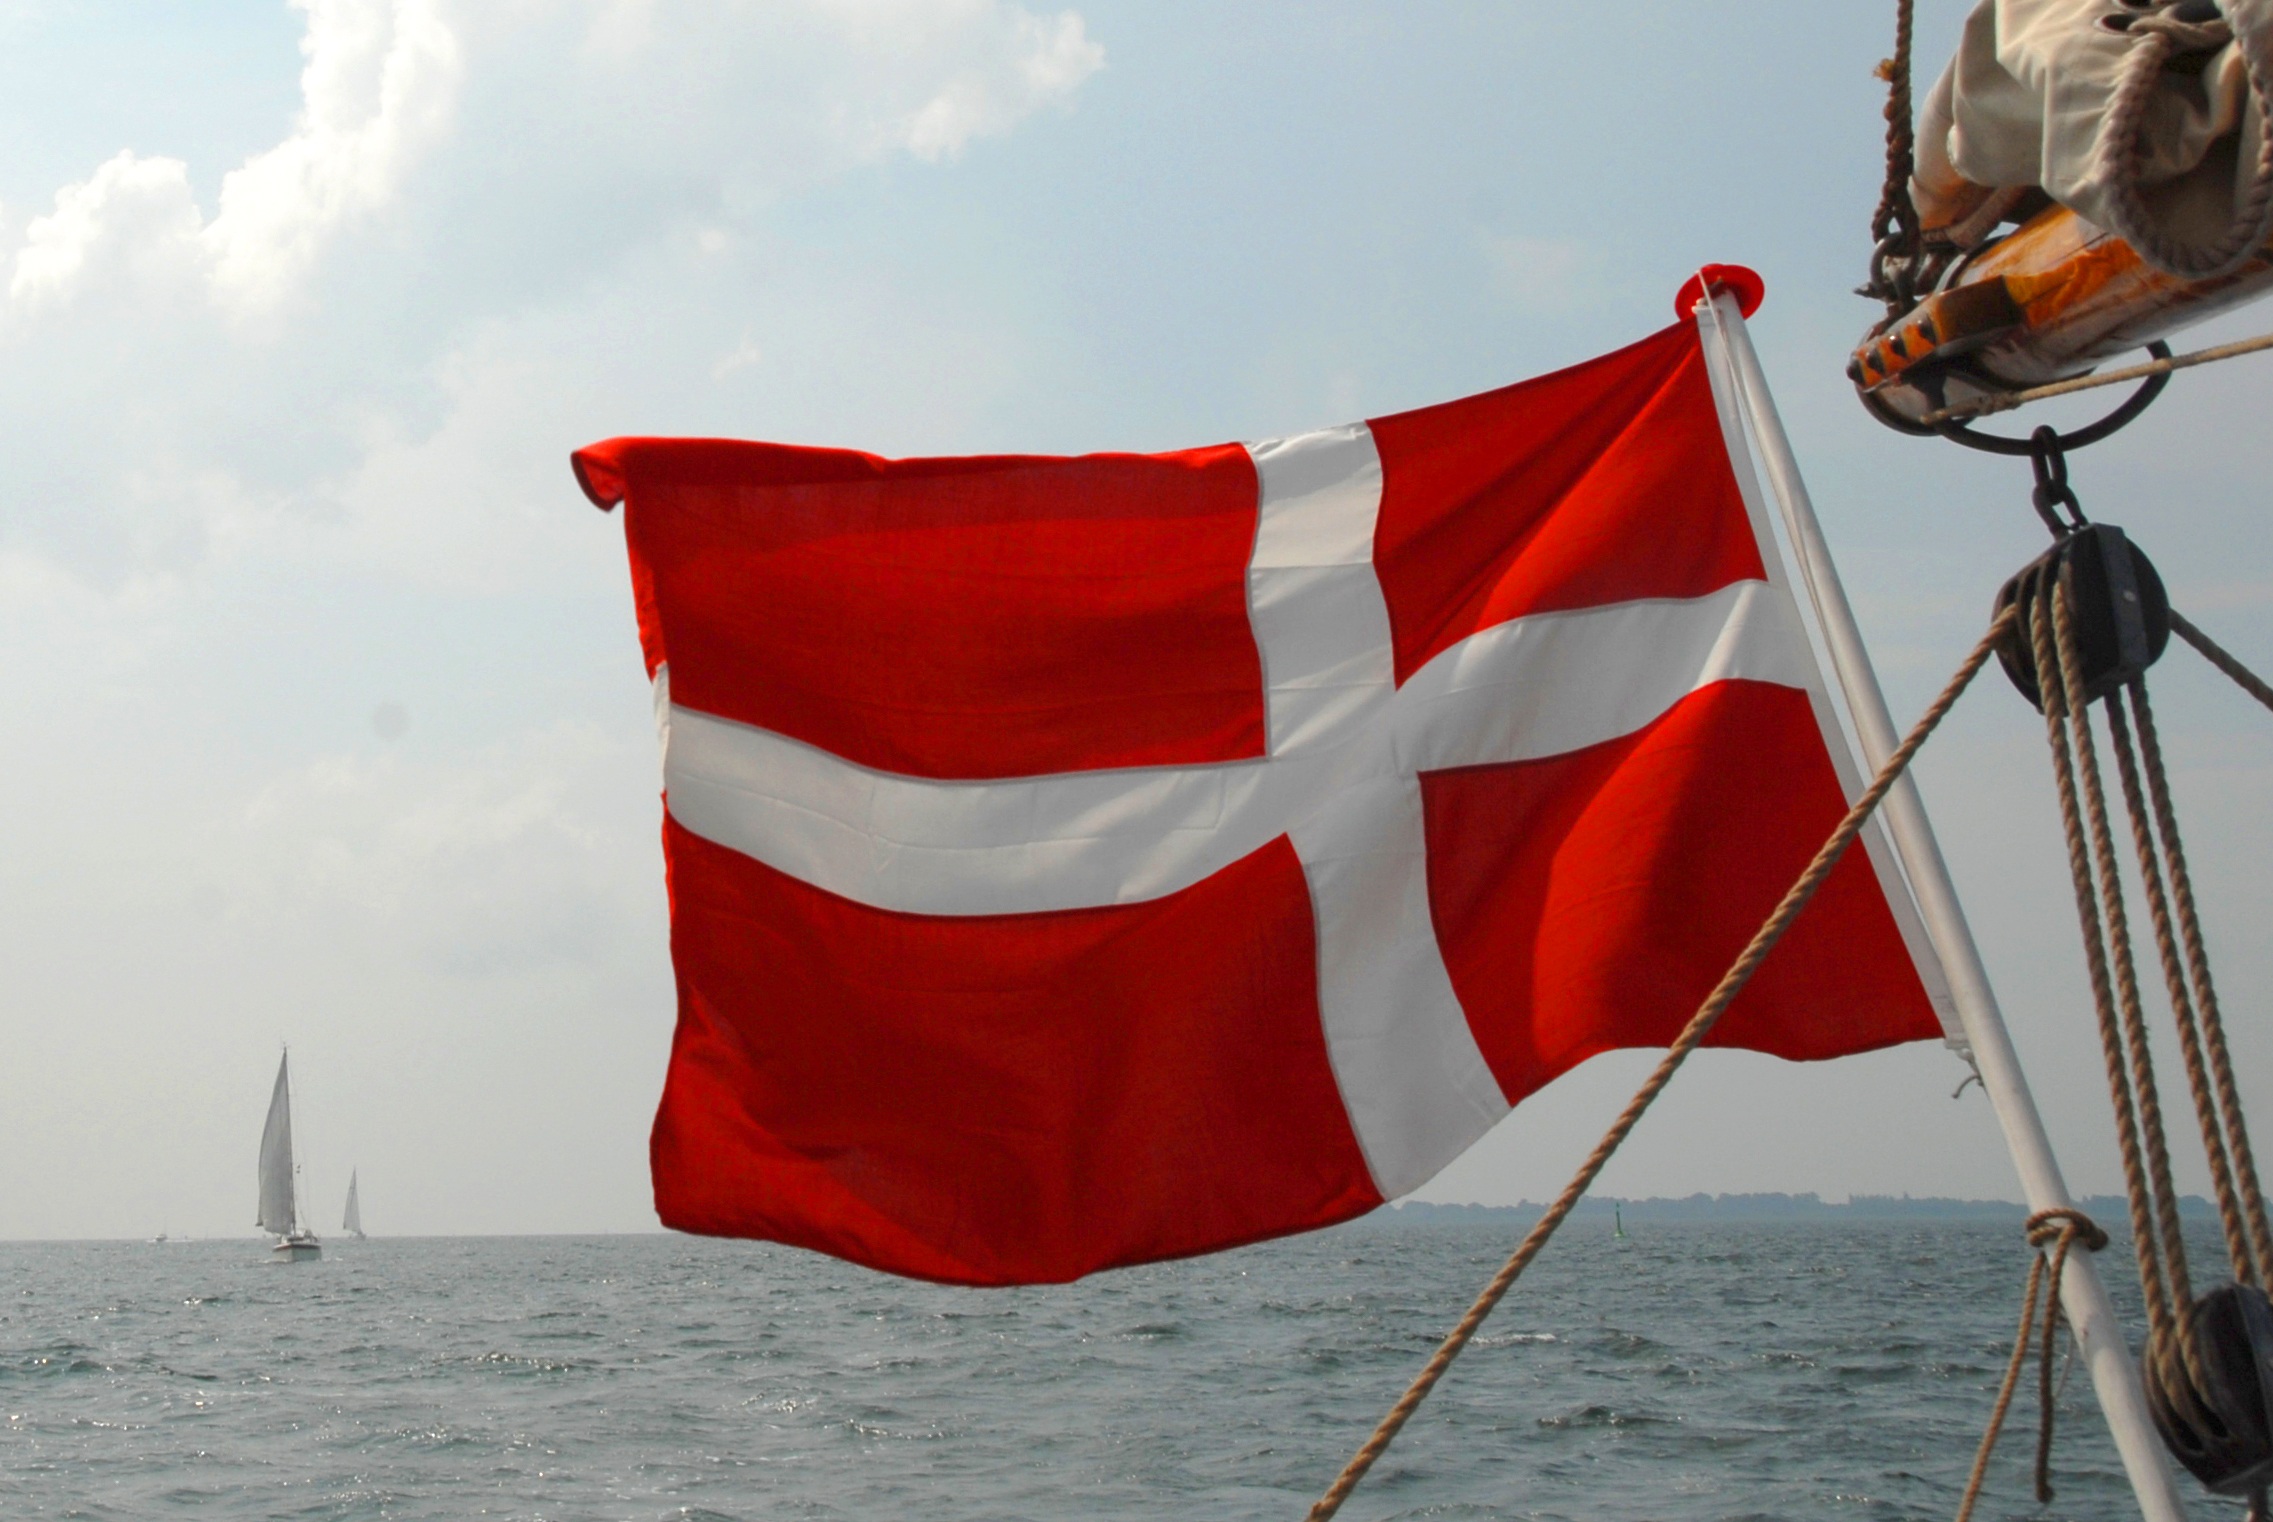
sea, wind, vehicle, mast, flag, denmark, sailing vessel, flag of the united states